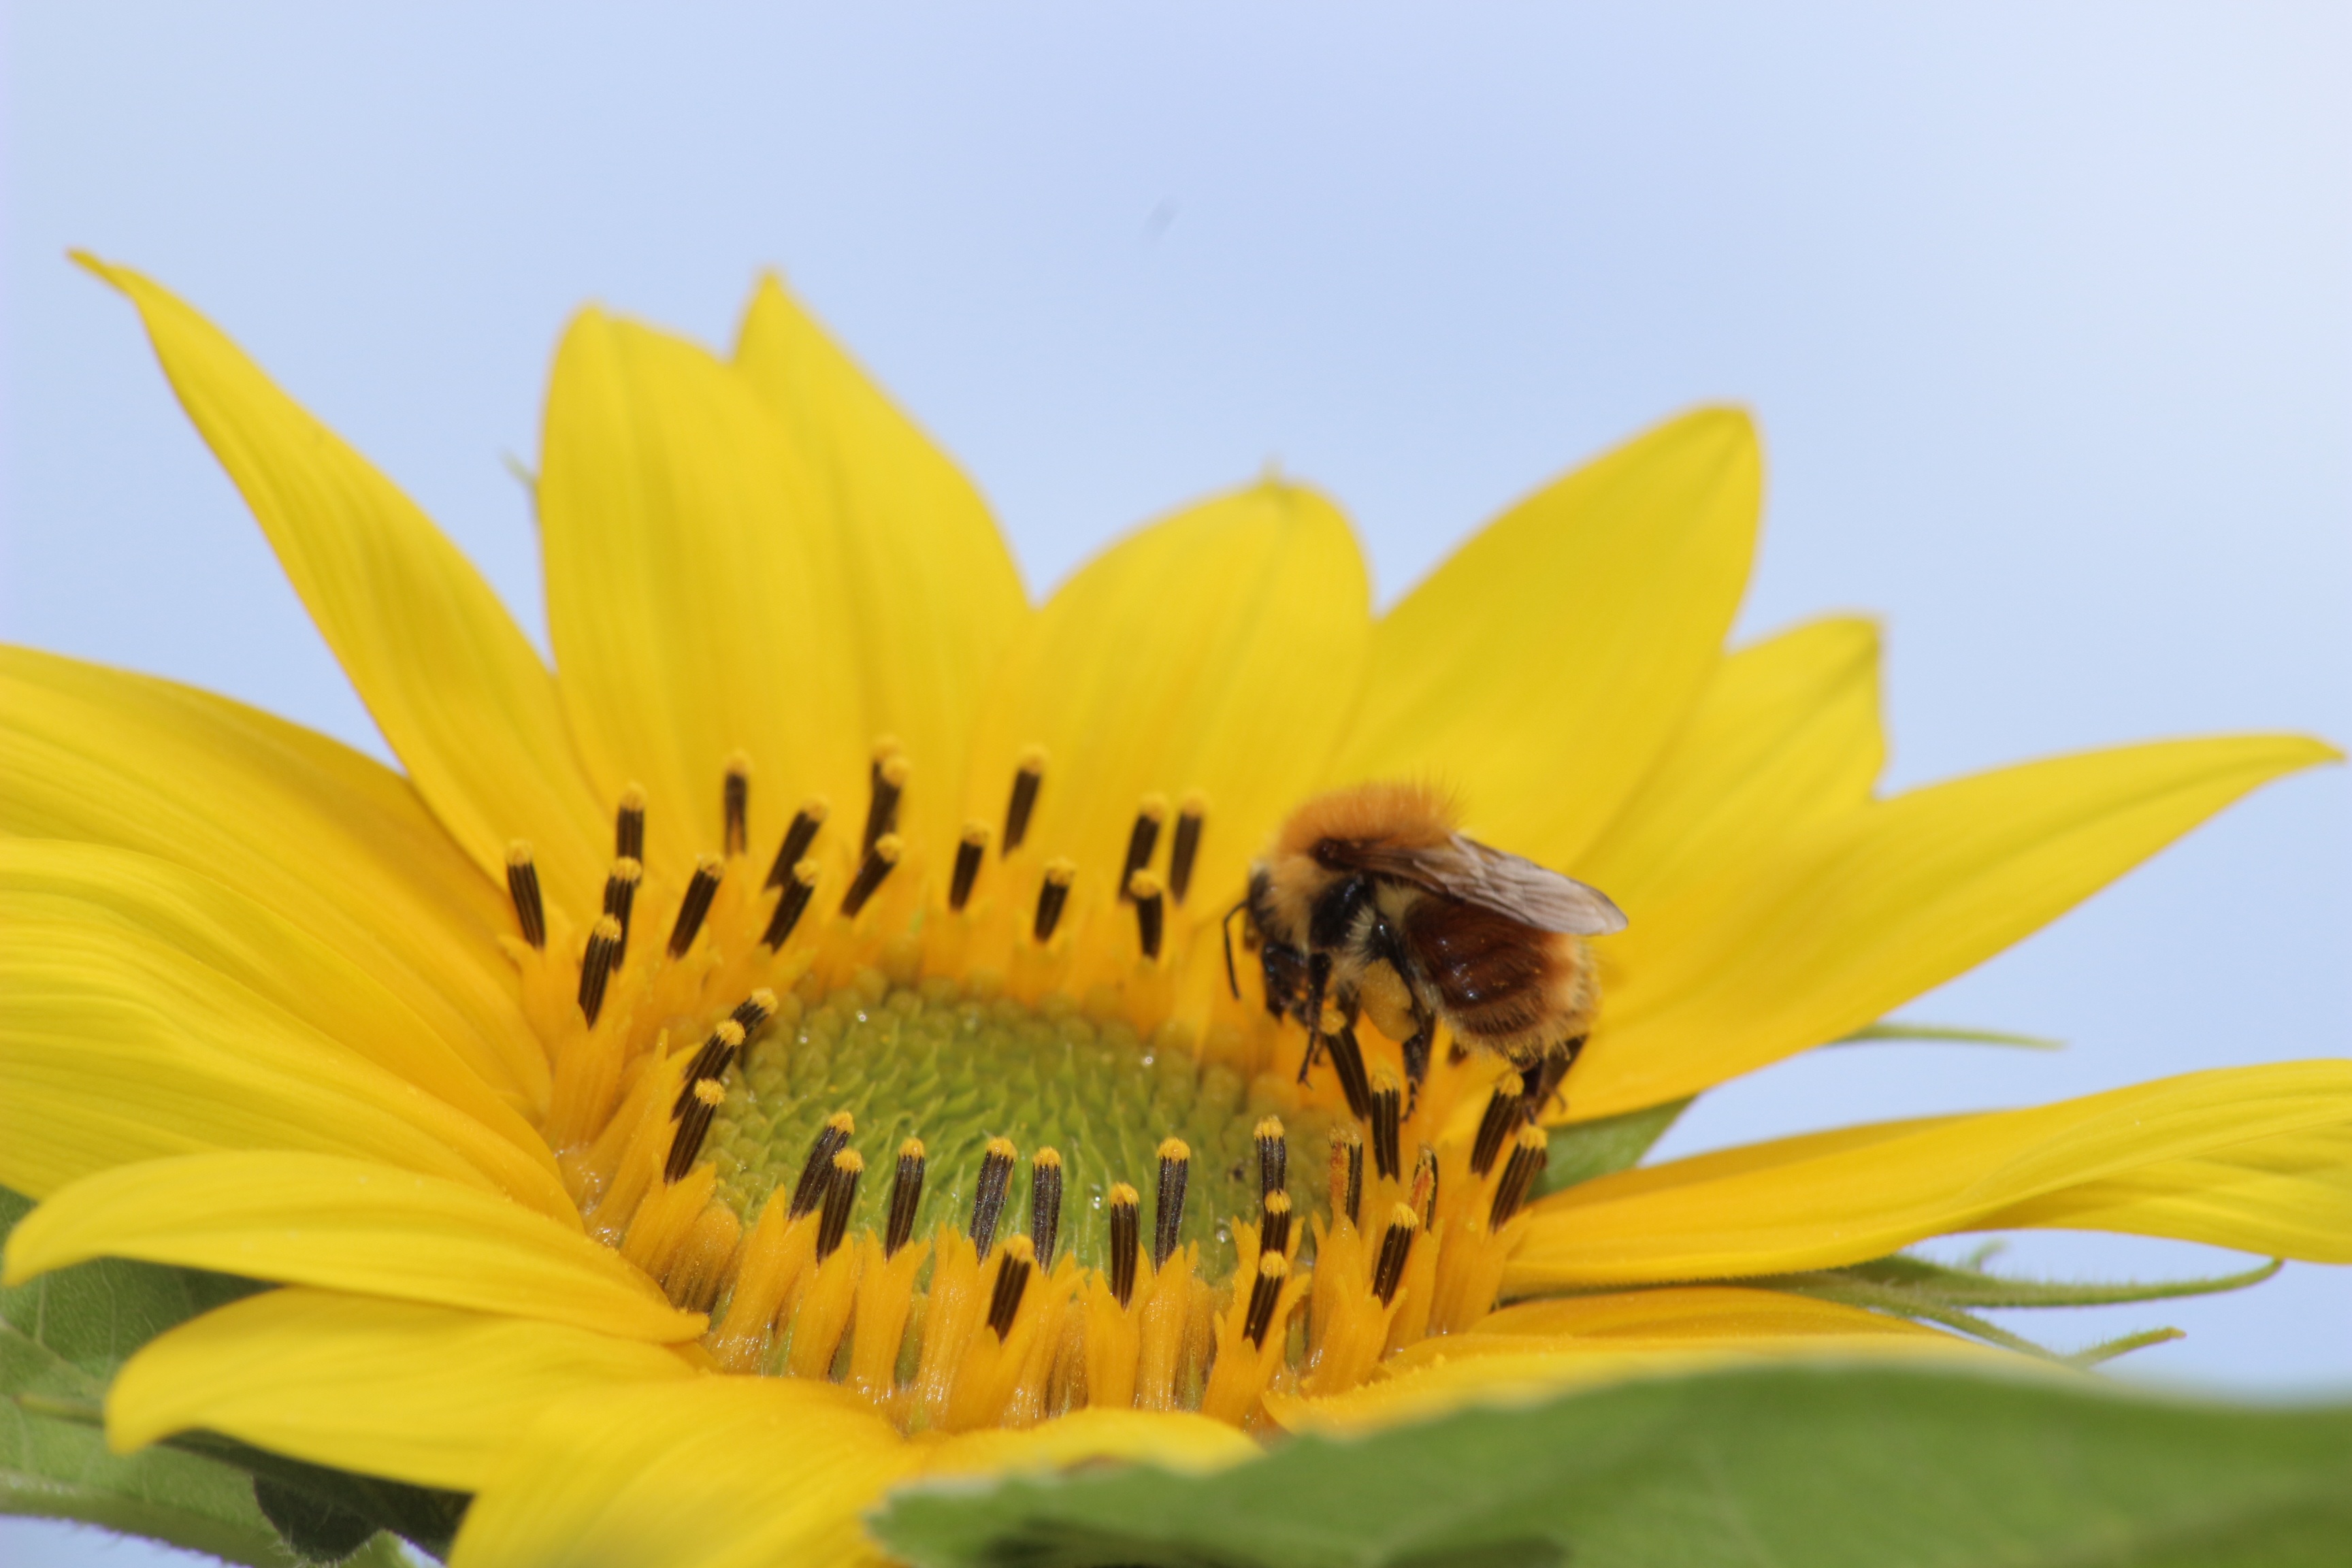
nature, plant, flower, petal, pollen, insect, botany, yellow, flora, fauna, sunflower, invertebrate, yellow flower, close up, bee, foraging, nectar, forage, macro photography, flowering plant, honey bee, daisy family, bourdon, plant stem, land plant, membrane winged insect